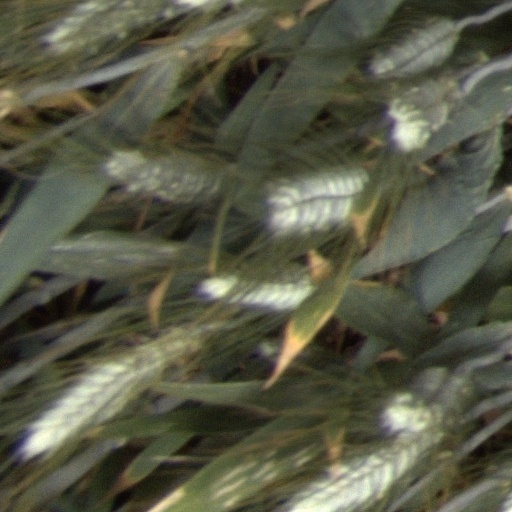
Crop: wheat